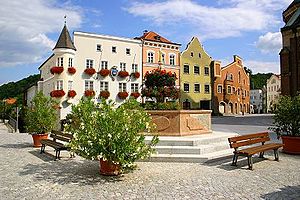
Kraiburg am Inn
Brønden på torvet i Kraiburg
Kraiburg am Inn er en købstad i Landkreis Mühldorf am Inn i den østlige del af regierungsbezirk Oberbayern i den tyske delstat Bayern. Den er hjemsted for Verwaltungsgemeinschaft Kraiburg am Inn som yderligere består af kommunerne Jettenbach og Taufkirchen.